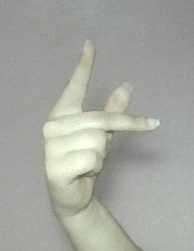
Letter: dha